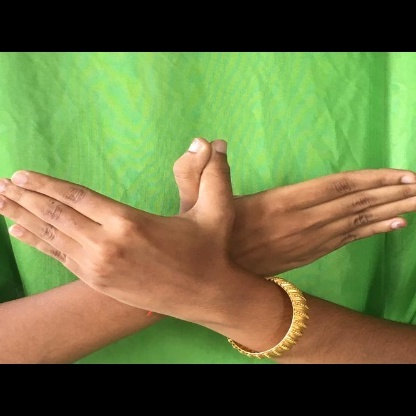
Mudra: Garuda